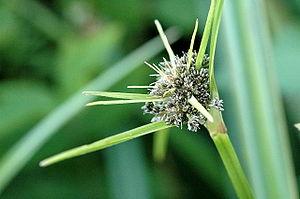
La réserve naturelle régionale du vallon de la petite Becque est une réserve naturelle régionale située dans les Hauts-de-France. Classée en 2010, elle occupe une surface d'un hectare et protège des habitats comprenant des prairies humides et des mares.
On appelle « scirpe » diverses plantes de sols généralement humides ou détrempés, de la famille des Cyperaceae. Beaucoup de scirpes sont aussi appelés « souchets ». « Scirpe » est un nom masculin et dérive du latin d'époque impériale scirpus qui désignait les « joncs ».